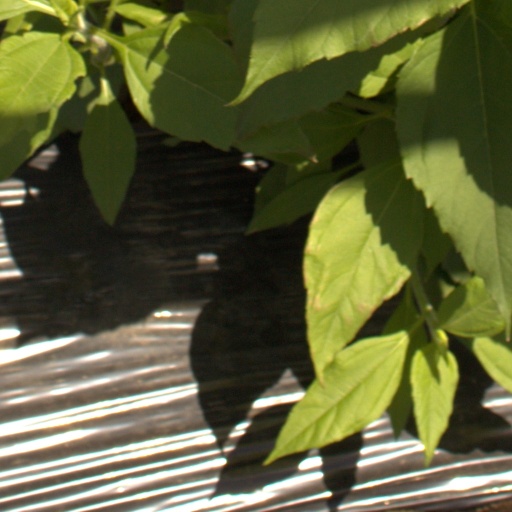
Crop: Jerusalem artichoke